Avraham Yaakov Pam

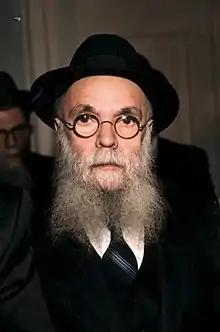

Avraham Yaakov Pam (1913 – August 16, 2001) was the "rosh yeshiva" of Yeshiva Torah Vodaas in Brooklyn, New York.